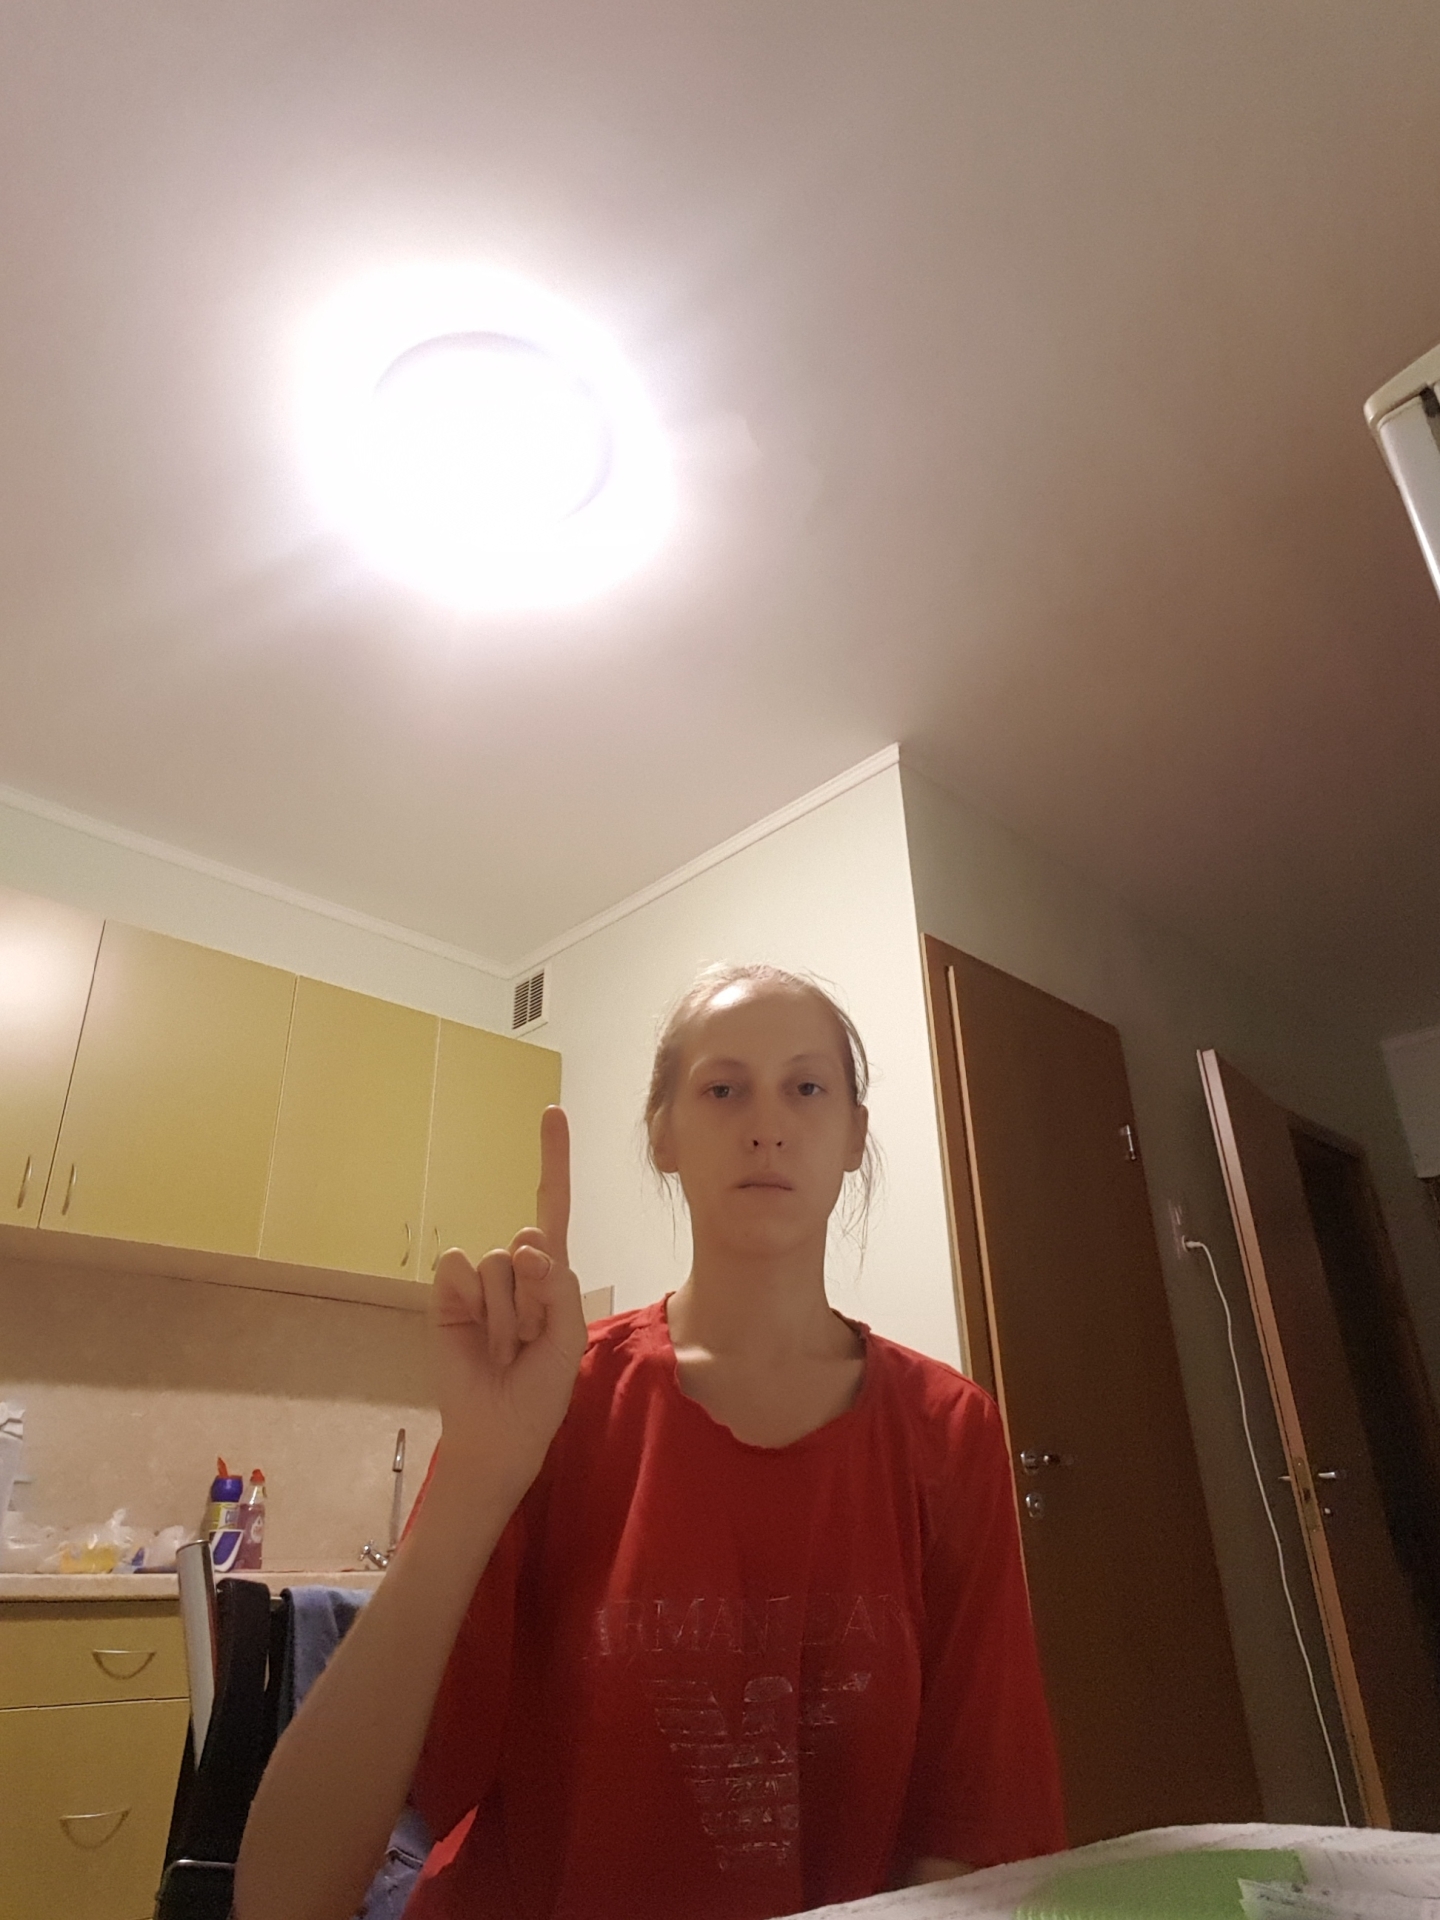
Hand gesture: one